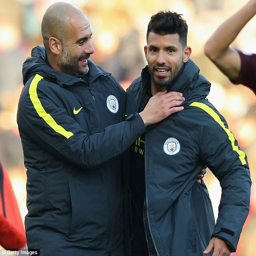
football player has been trusting of his players , but that has now come back to bite him